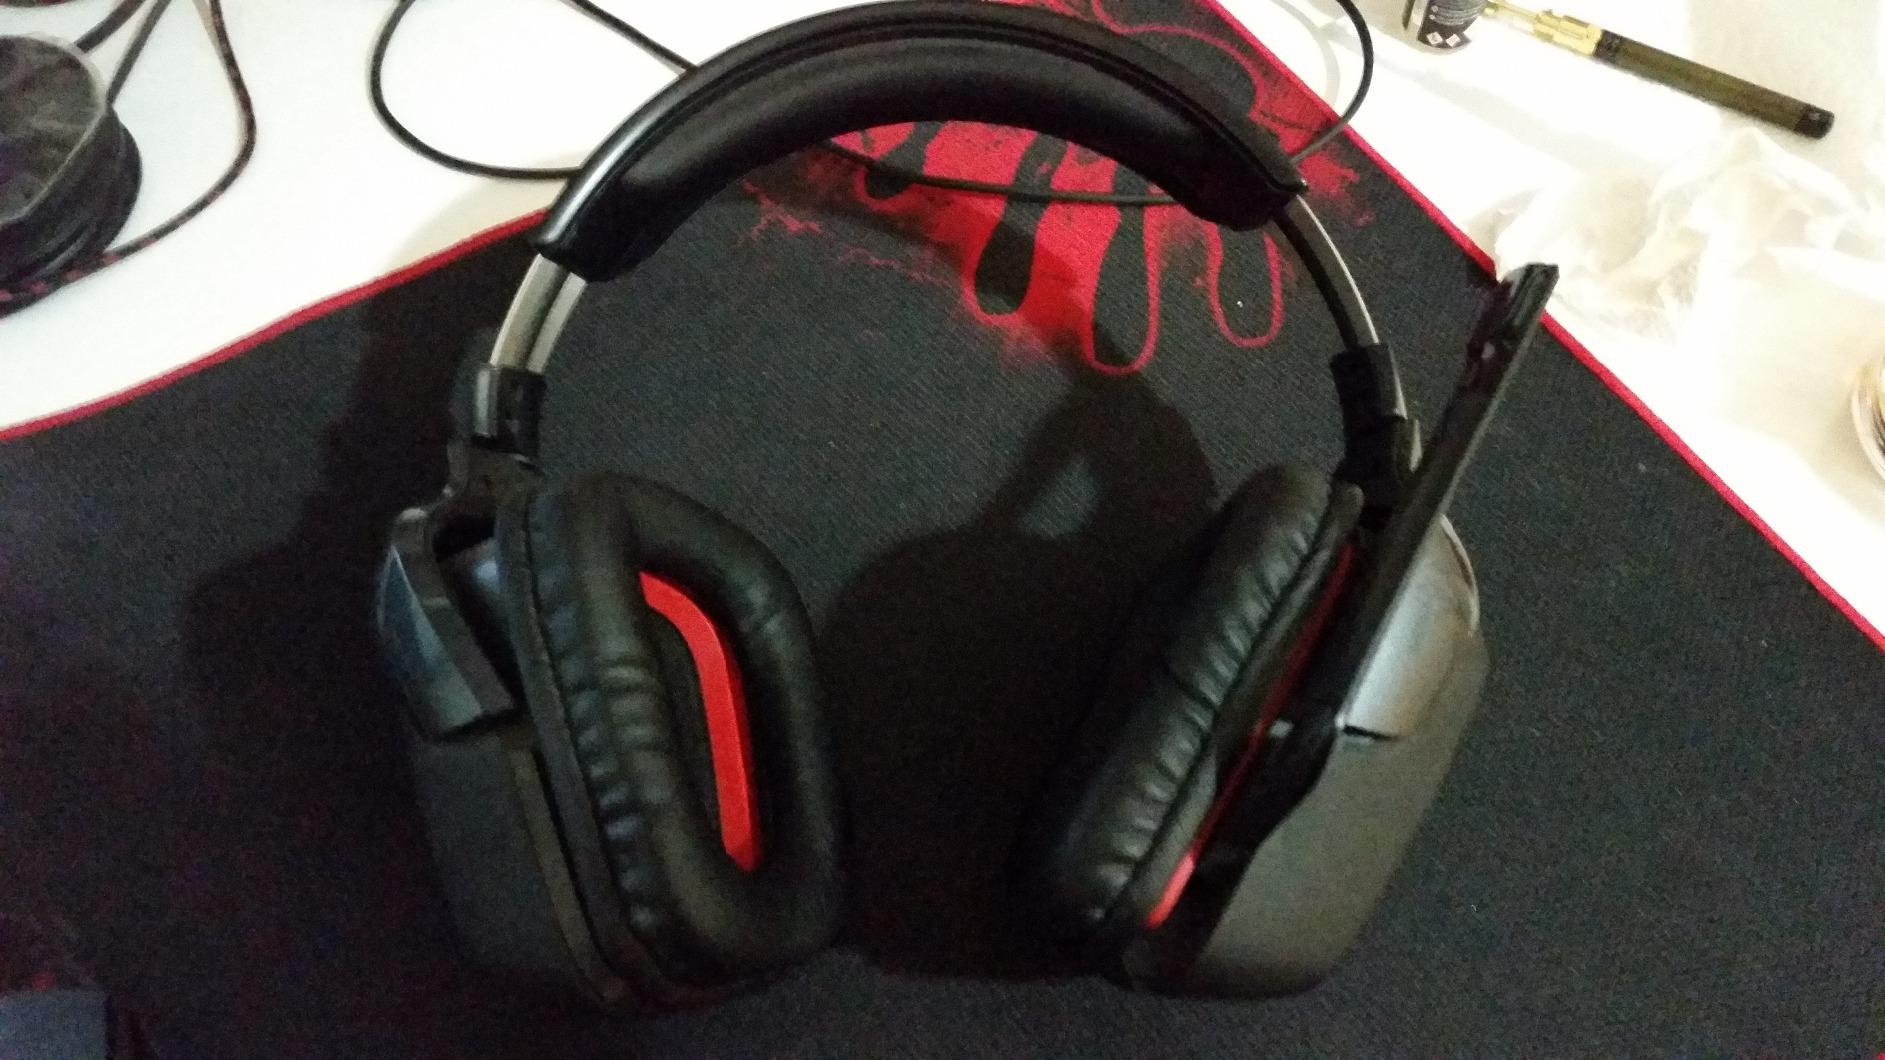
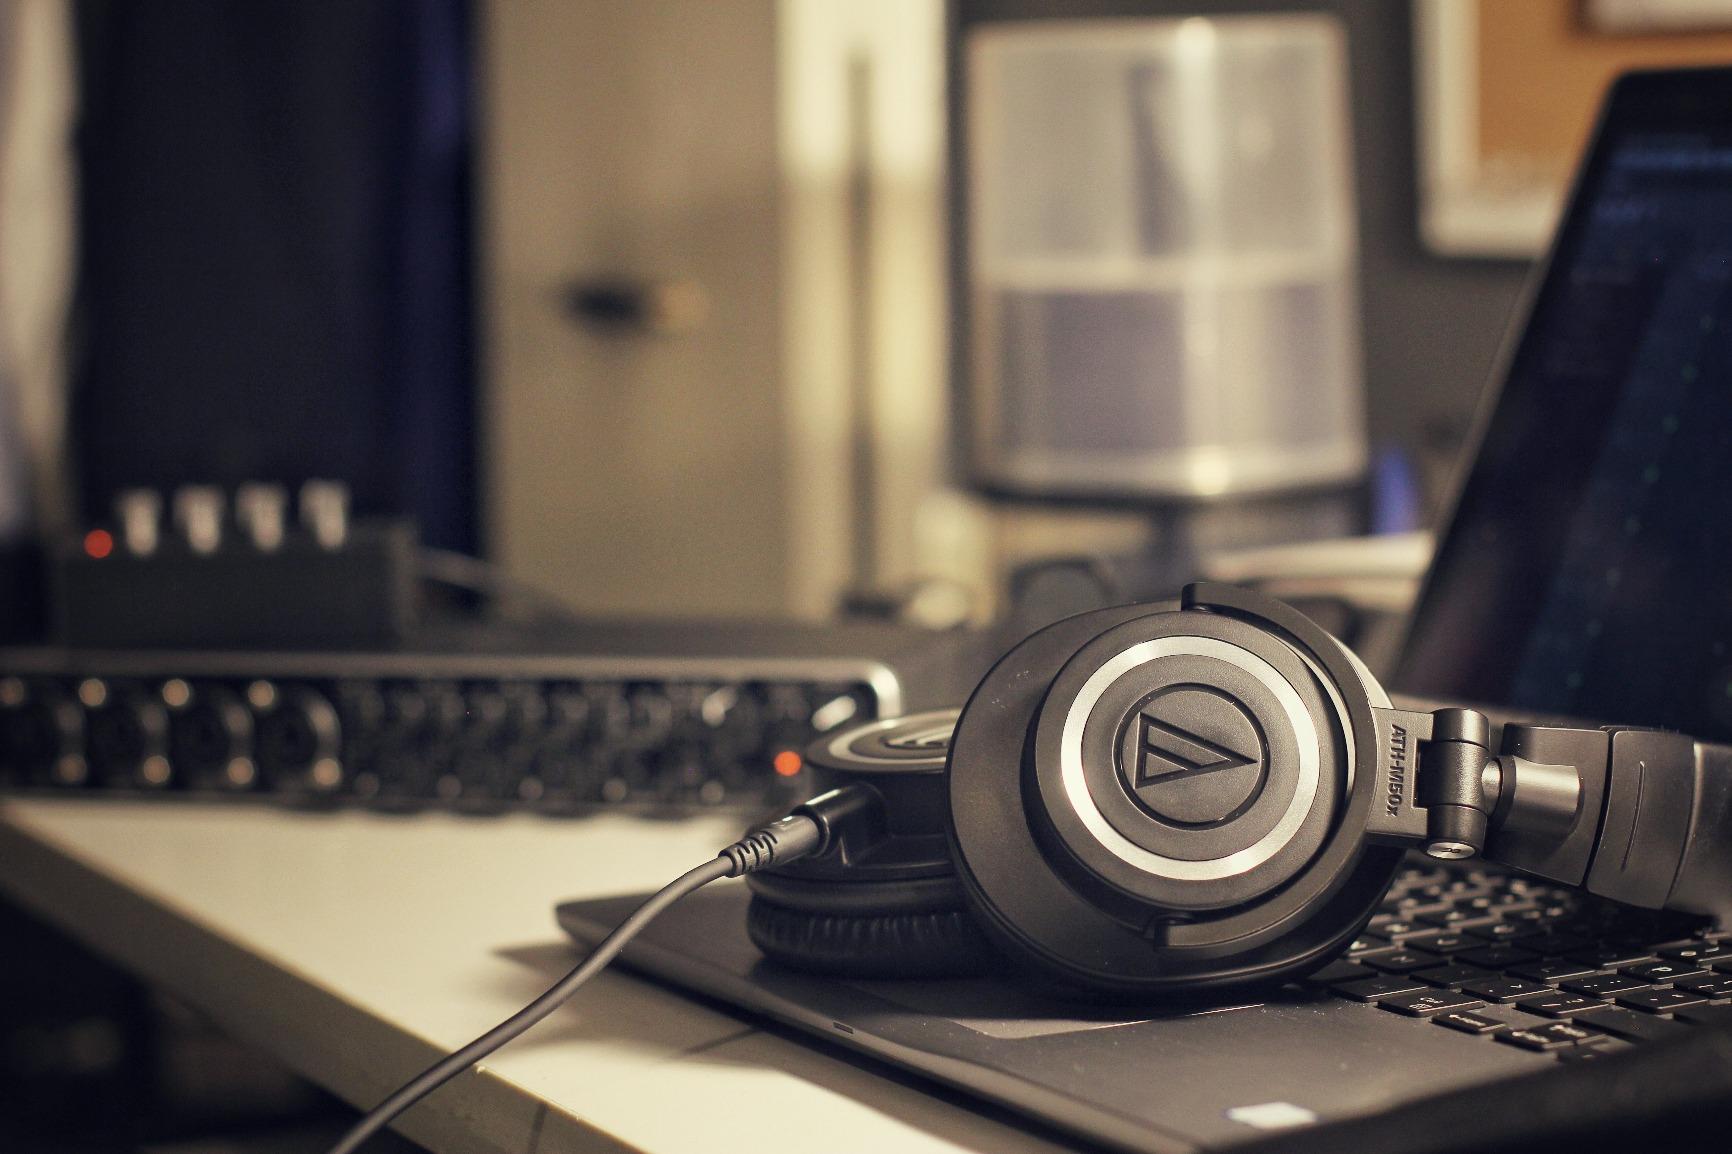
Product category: headphones
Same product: no